Saraswathi Sabatham

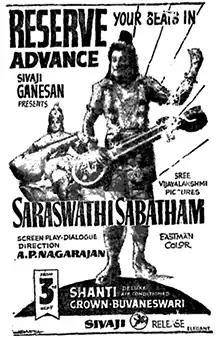
Theatrical release poster

Saraswathi Sabatham is a 1966 Indian Tamil-language Hindu mythological film written and directed by A. P. Nagarajan. Based on Pudhumaipithan's novel "Vakkum Vakkum", it stars Sivaji Ganesan, Gemini Ganesan, Savitri, Padmini, Devika and K. R. Vijaya. The film was released on 3 September 1966 and became a commercial success.